Borderlands 2

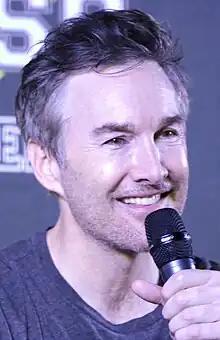
Dameon Clarke provided the voice for Handsome Jack.

Five years have passed since the events of "Borderlands", when four Vault Hunters—Roland, Mordecai, Lilith, and Brick—were guided by a mysterious entity known as "The Guardian Angel" to the Vault, an ancient alien structure that was rumored to hold exotic technology and riches. On entering the Vault, they were instead confronted by an alien abomination known as "The Destroyer". After defeating The Destroyer, a valuable mineral called "Eridium" started flourishing through Pandora's crust. Handsome Jack (voiced by Dameon Clarke), president of the Hyperion Corporation, secures this new resource and makes use of it to attempt to "bring peace" to the planet. Now, Handsome Jack rules over the inhabitants of Pandora with an iron fist from his massive space station, Helios. Meanwhile, rumors spread of an even larger Vault, drawing a new group of Vault Hunters who search for it.